Anne of Nassau-Siegen

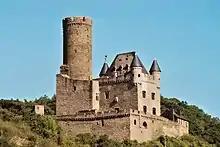
Burgschwalbach, Anne's dower in Katzenelnbogen. Photo: Johannes Robalotoff, 2004.

Anne's second marriage was arranged by Anne's parents with the cooperation of the estates of the realm of the County of Katzenelnbogen. If a son had been born from the marriage between the 72 years old Philip and the 32 years old Anne, the later seizure of the County of Katzenelnbogen by the Landgraviate of Hesse, which had its legal basis in the marriage of Philip's daughter Anne to Henry III of Hesse-Marburg, could have been avoided. This would have been entirely in the interest of the Counts of Nassau. The marriage contract stipulated that Anne should receive an annual income of 1600 guilders in interest and in kind as a dower. Philip assigned Burgschwalbach to his bride as her dower residence, together with the associated lordship and all rights of use; income derived from these lordship rights, for example from court fines and other fees, was not to be deducted from her other income. As a morning gift, Philip obligated himself to allocate her 200 guilders annually, which Anne was allowed to use as she saw fit after his death, for example for the salvation of her soul. In return, Anne was to bring an annual dowry of 400 guilders into the marriage. This dowry consisted of the income from her dower in the Duchy of Brunswick-Lüneburg, the District of Lüchow, which she leased for a sum of 666 guilders annually. For the first time, a firm will on the part of Anne becomes perceptible: as her father-in-law Duke Frederick the Pious and his councillors objected to the lessee she had chosen because they were at feud with him, Anne did not bow to the duke's wishes, but prevailed with regard to the lease agreement. When she left Celle and the Duchy of Brunswick-Lüneburg at the end of 1473, Anne left her five-year-old son in the care of her father-in-law and sister-in-law Margaret as the only female relative. This was customary and even legally binding for the children of a princely widow from her first marriage. After all, Henry was the sole heir to the duchy. What feelings moved Anne in this is unknown, and how the young duke experienced the departure of his mother, is also unknown.